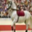
Label: horse